Skyline Tower

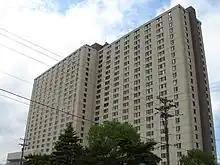
Skyline Tower from the sidewalk

In 2000, $31.3 million was raised by CommonBond Communities to buy and renovate the building. The money came from a variety of sources including the City of Saint Paul, HUD, Ramsey County, U.S. Bancorp, CommonBond Communities, Sentinel Management Co and the Minnesota Housing Finance Agency. $15.2 million was used for renovation and the rest to purchase the building. Ramsey County contributed $10 million in tax-exempt bonds, the first time the county contributed to a project of this type The rehabilitation repaired the crumbling exterior, added sprinkler systems and replaced outdated appliances and plumbing. It also added on a service center which is run and funded by CommonBond and designed to improve the skills and earning capacity of residents.